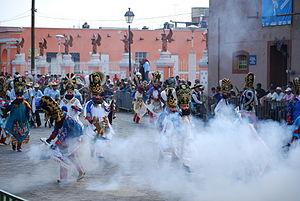
Huejotzingo est une ville de l'état de Puebla, située au pied des contreforts de la Sierra Nevada. Son nom vient de Nahuatl et signifie "lieu de petits saules", car la région était autrefois couverte par les saules des marais. Huejotzingo qui compte 23 826 habitants, est la capitale de la "Municipalité de Huejotzingo". Elle s'est érigée autour d'un monastère franciscain érigé entre 1525 et 1529. Le territoire de la "municipalité" couvre de la région métropolitaine de Puebla, de Juan C. Bonilla et Tlaltenango qui sont repartis en quatre quartiers dans la vallée de Cholula.